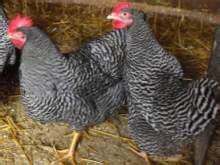
Label: chicken